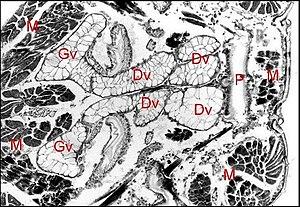
Diguetia canities, glande à venin et ses diverticules, en coupe histologique horizontale du prosoma.
Diguetia canities est une espèce d'araignées aranéomorphes de la famille des Diguetidae.